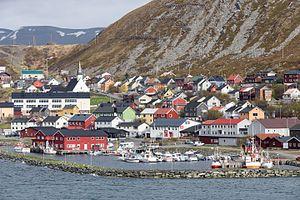
Kjøllefjord est un port norvégien, escale de l'Hurtigruten, situé au fond du fjord du même nom, dans la municipalité de Lebesby.